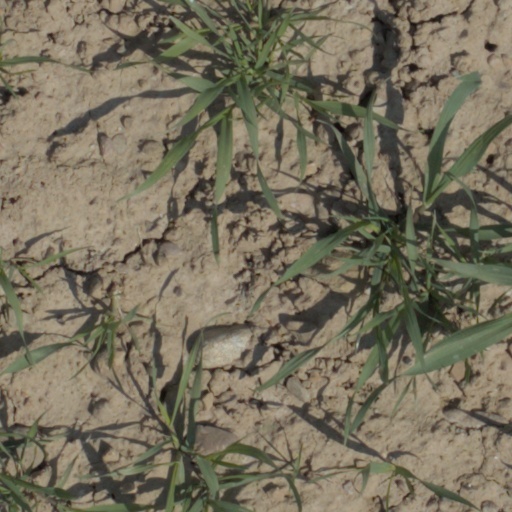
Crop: wheat